Aviation in the Azores

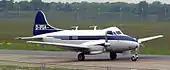
A De Havilland DH-104 Dove, used by Sociedade Açoriana de Transportes Aéreos, Lda., the forerunner of SATA Air Azores

But, the inauguration of the Ponta Delgada-Nordela Airport on the southern coast of São Miguel island, fronting the main population centre, on 10 August 1969, changed the face of regional/international services in the Azores. Since its inauguration the Nordela Airport served as the operational base of SATA Air Azores and, two years later (in 1971), TAP Air Portugal began to provide regular flights between Lisbon and Ponta Delgada.